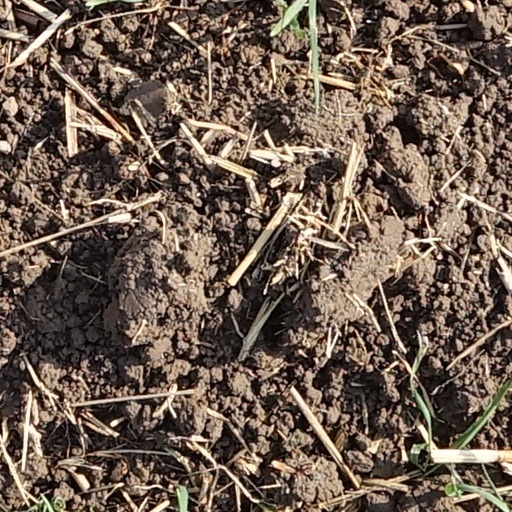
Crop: wheat